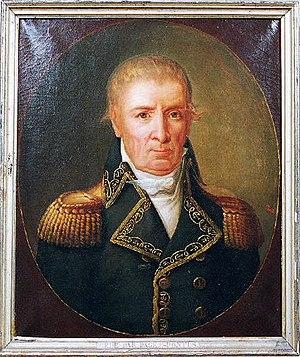
Portrait du capitaine Landolphe, huile sur toile, 64 x 53 cm. Donné avant 1870 au musée d'Auxonne par M. Paget-Pontus (inv. 2010.0.60).
Jean-Baptiste Paget, dit Paget-Pontus, né le 1ᵉʳ janvier 1798 à Auxonne et mort le 10 février 1880 dans sa ville natale, est un collectionneur et poète français.